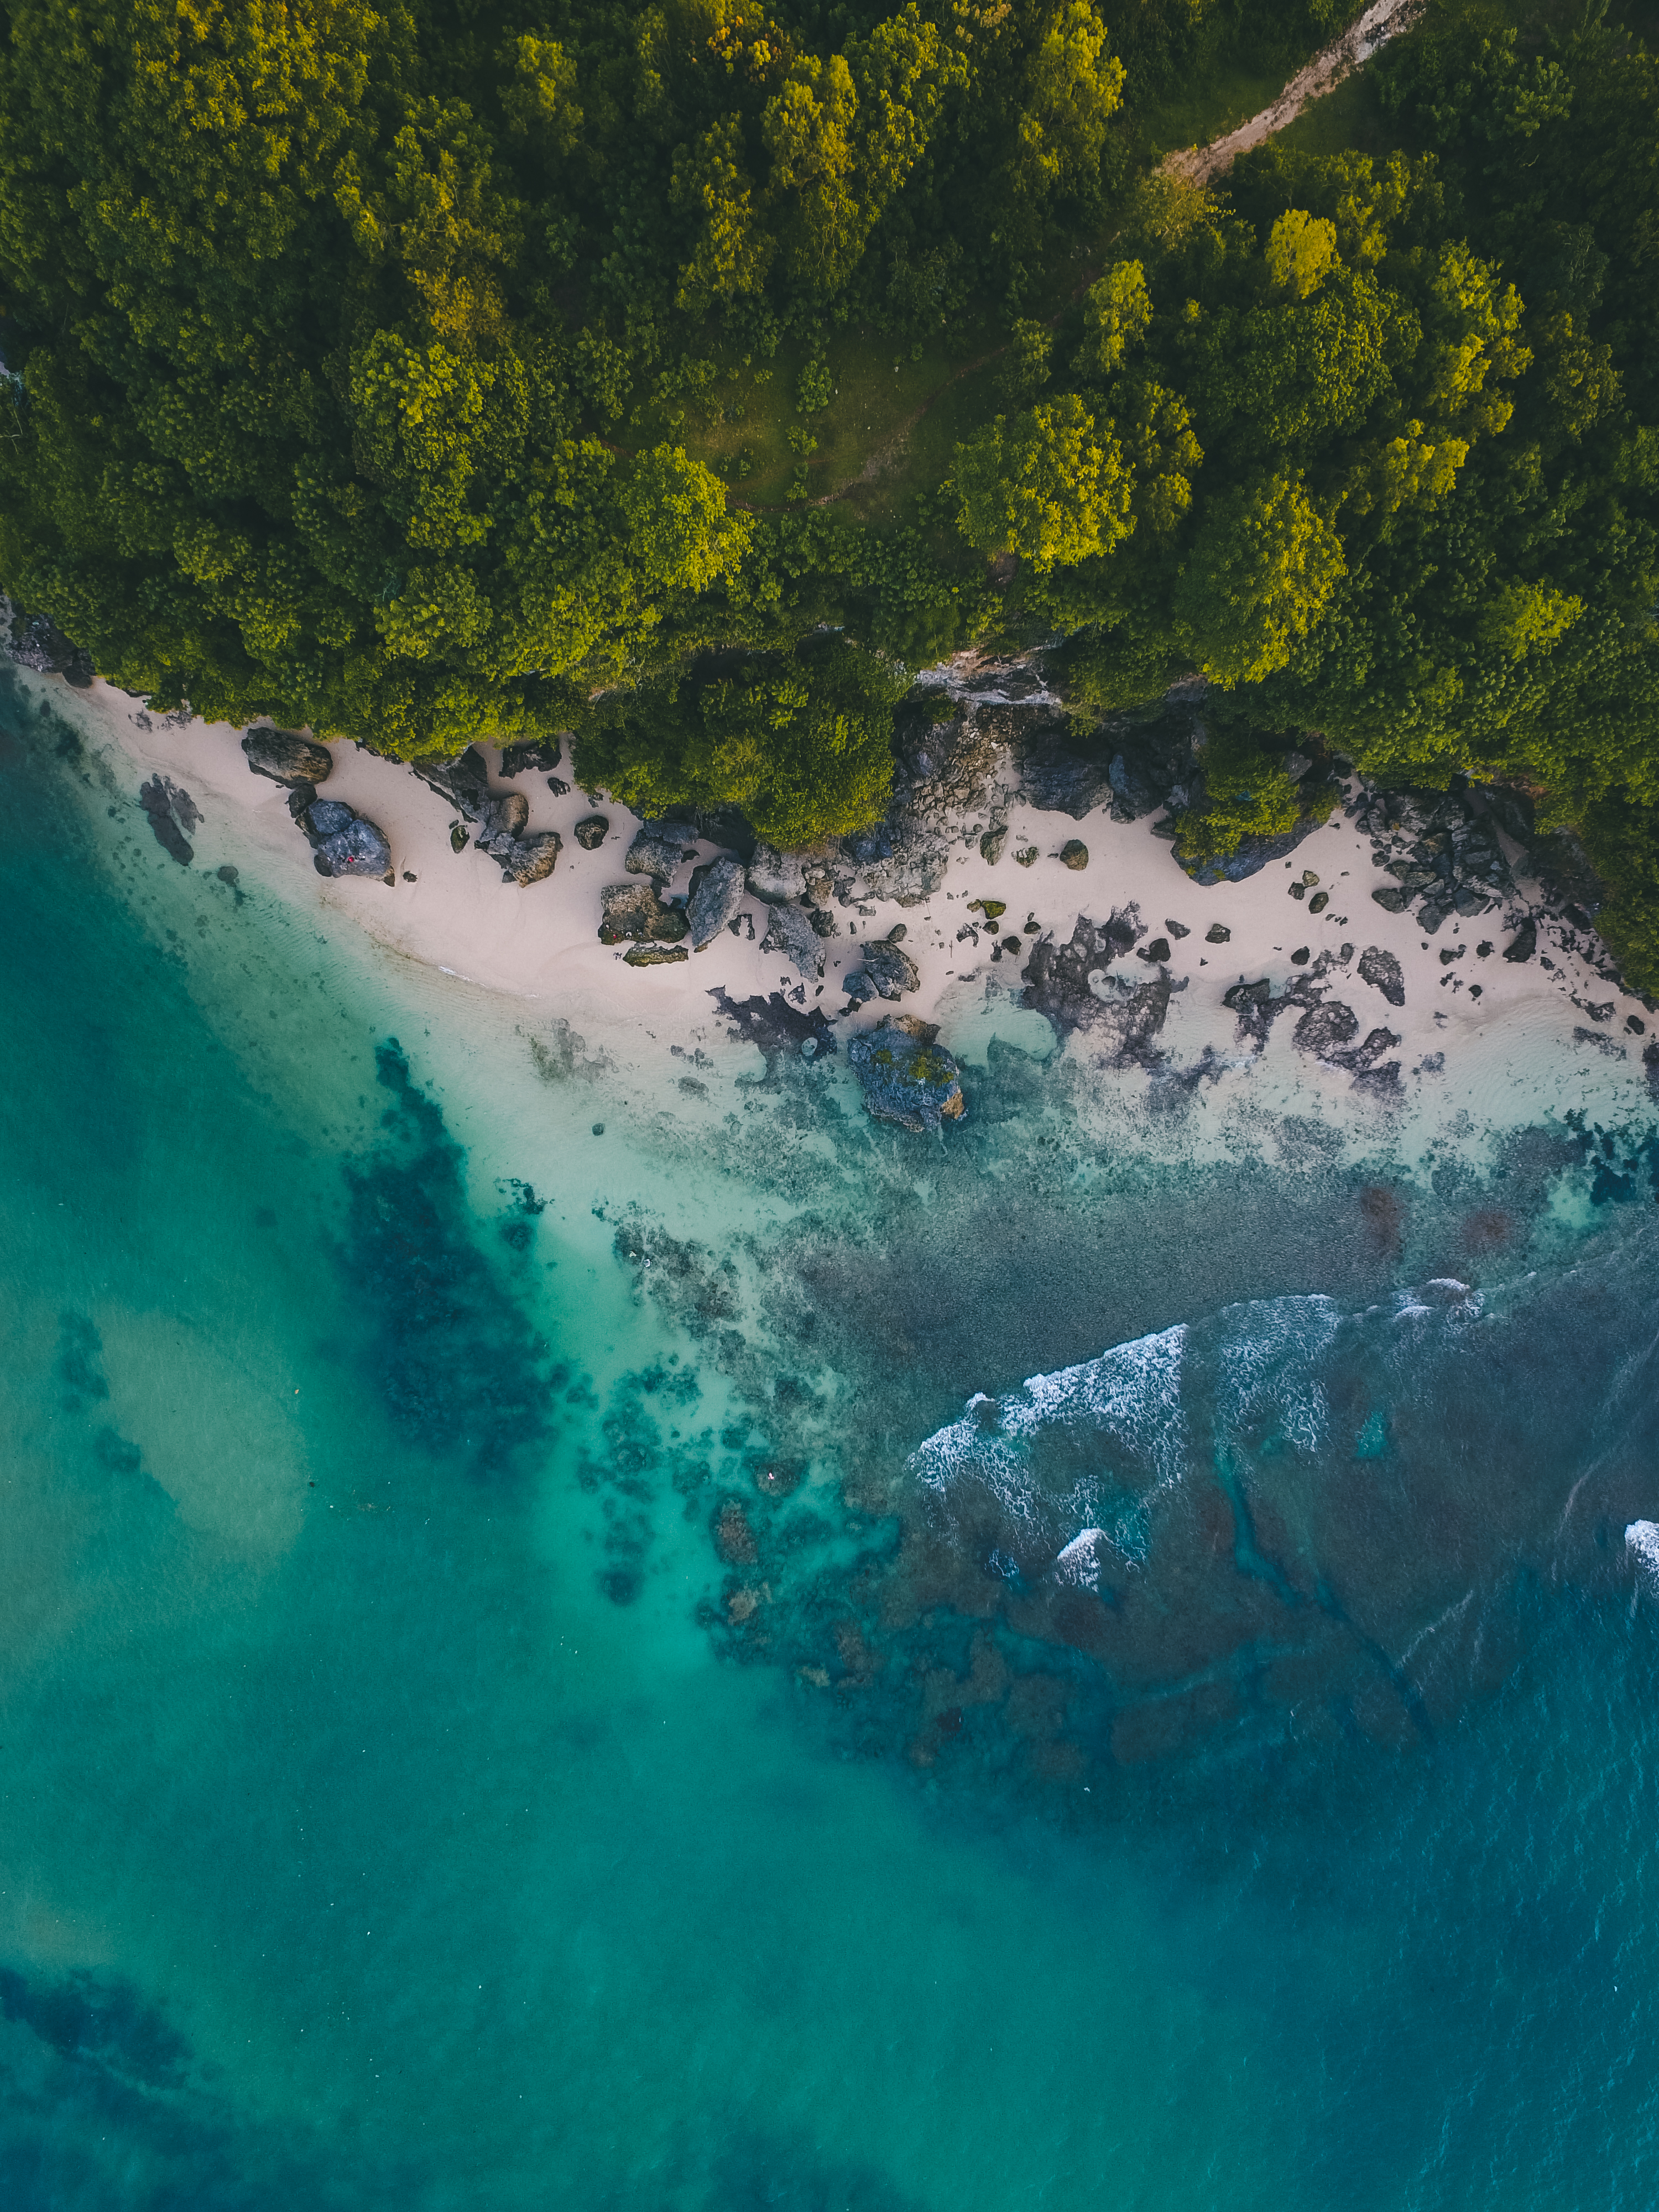
water, blue, nature, green, turquoise, sea, coast, tropics, coastal and oceanic landforms, wave, ocean, tree, vacation, rock, bay, landscape, terrain, inlet, national park, lagoon, watercourse, cove, tourism, cliff, aerial photography, world, lake, caribbean, beach